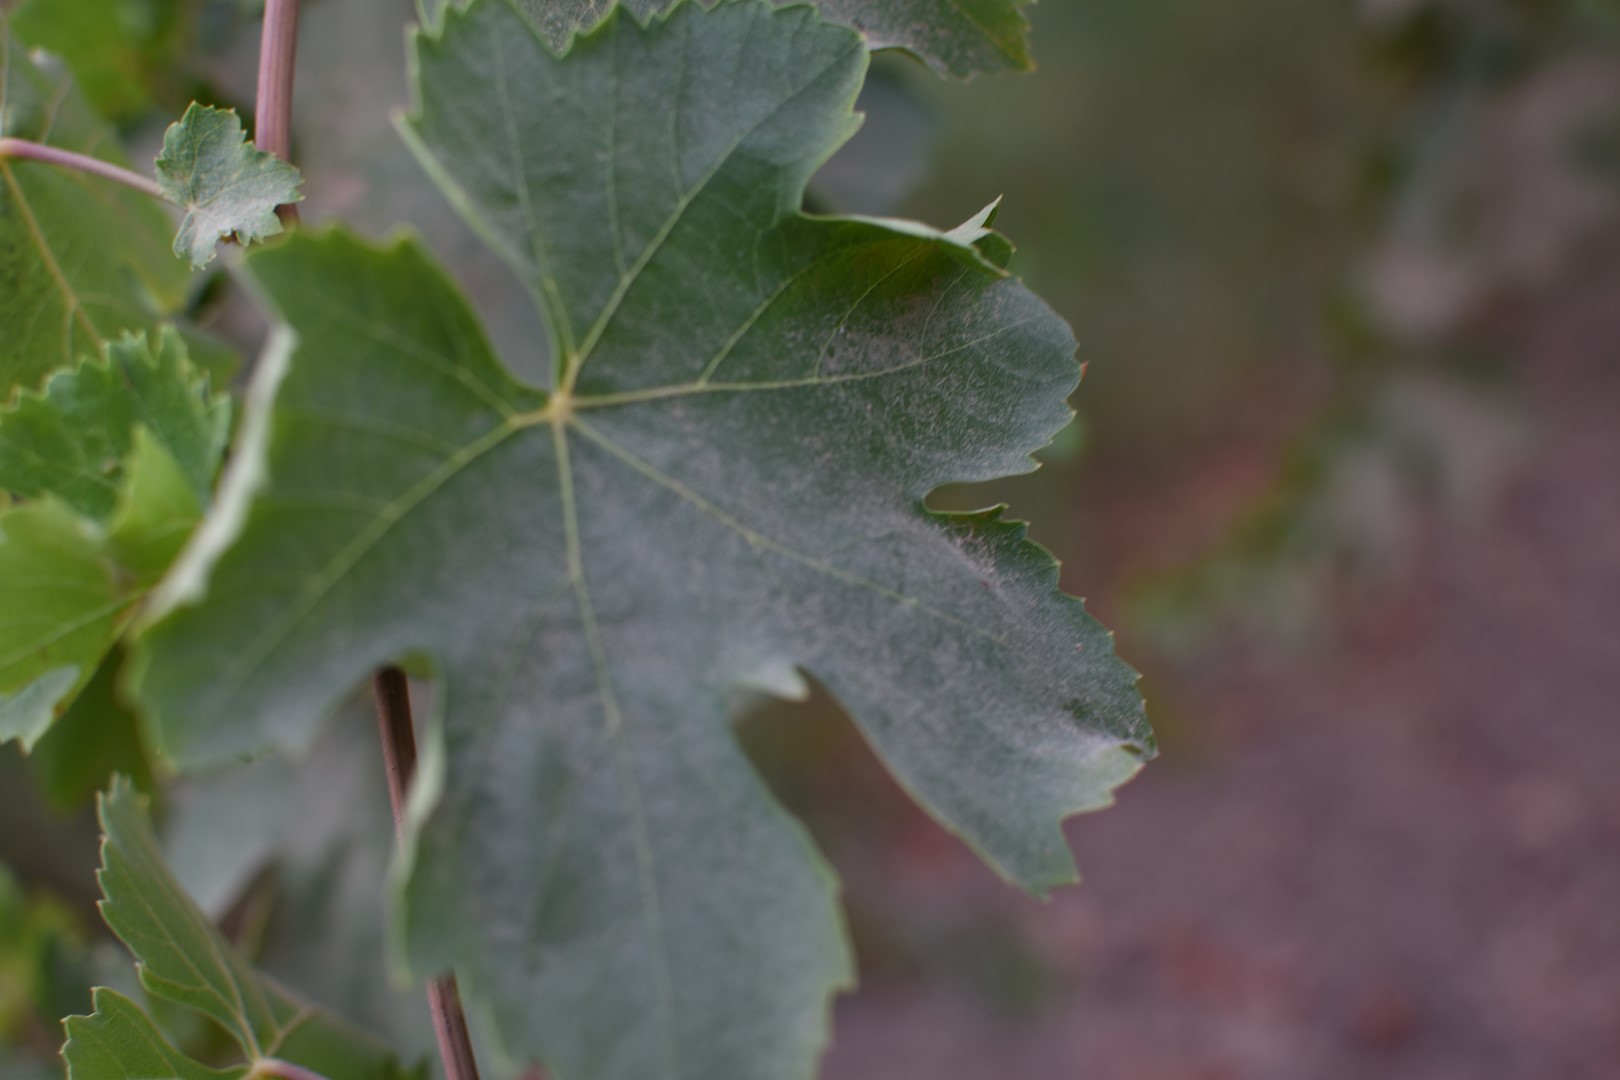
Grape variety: Thompson Seedless